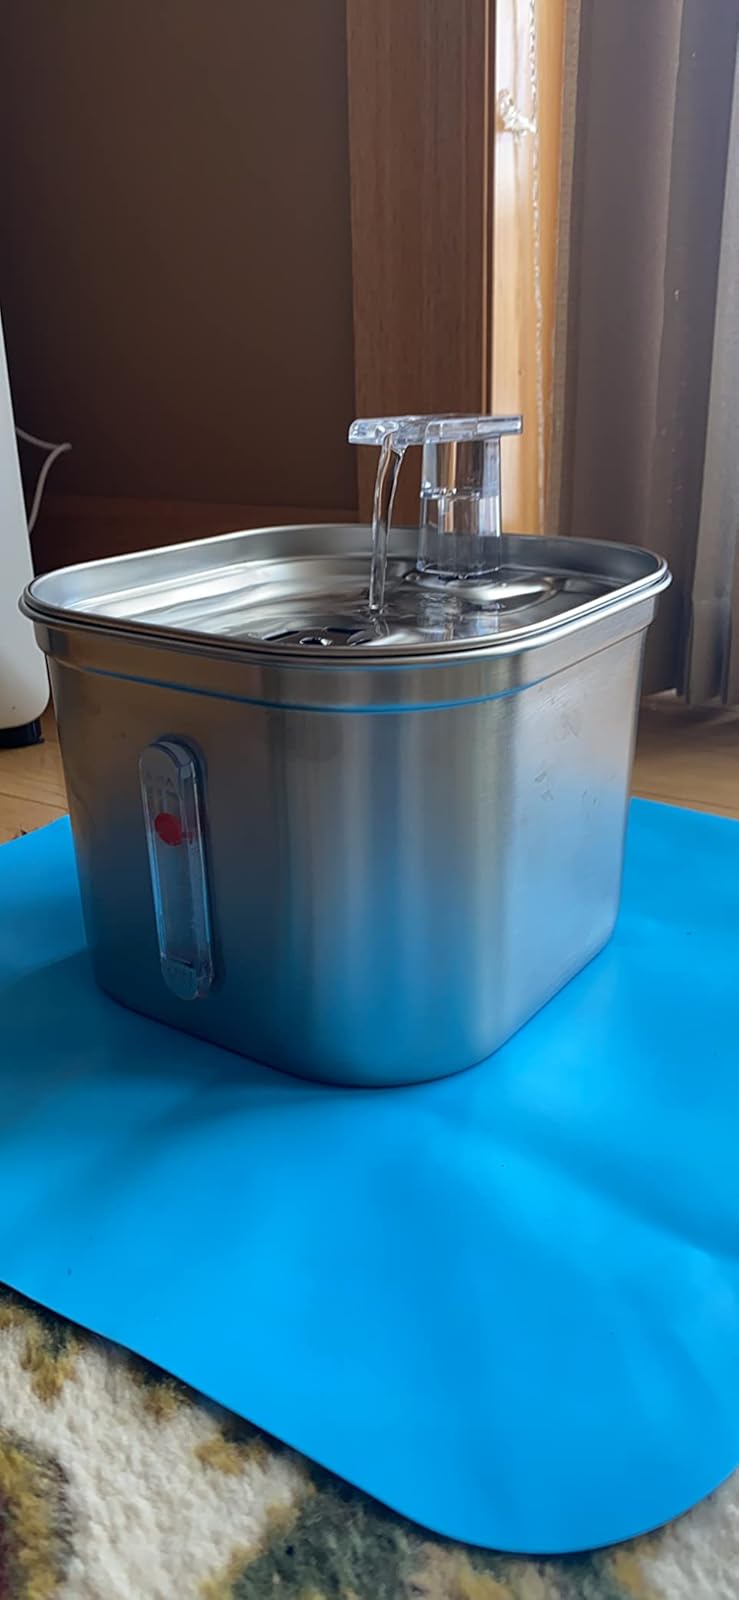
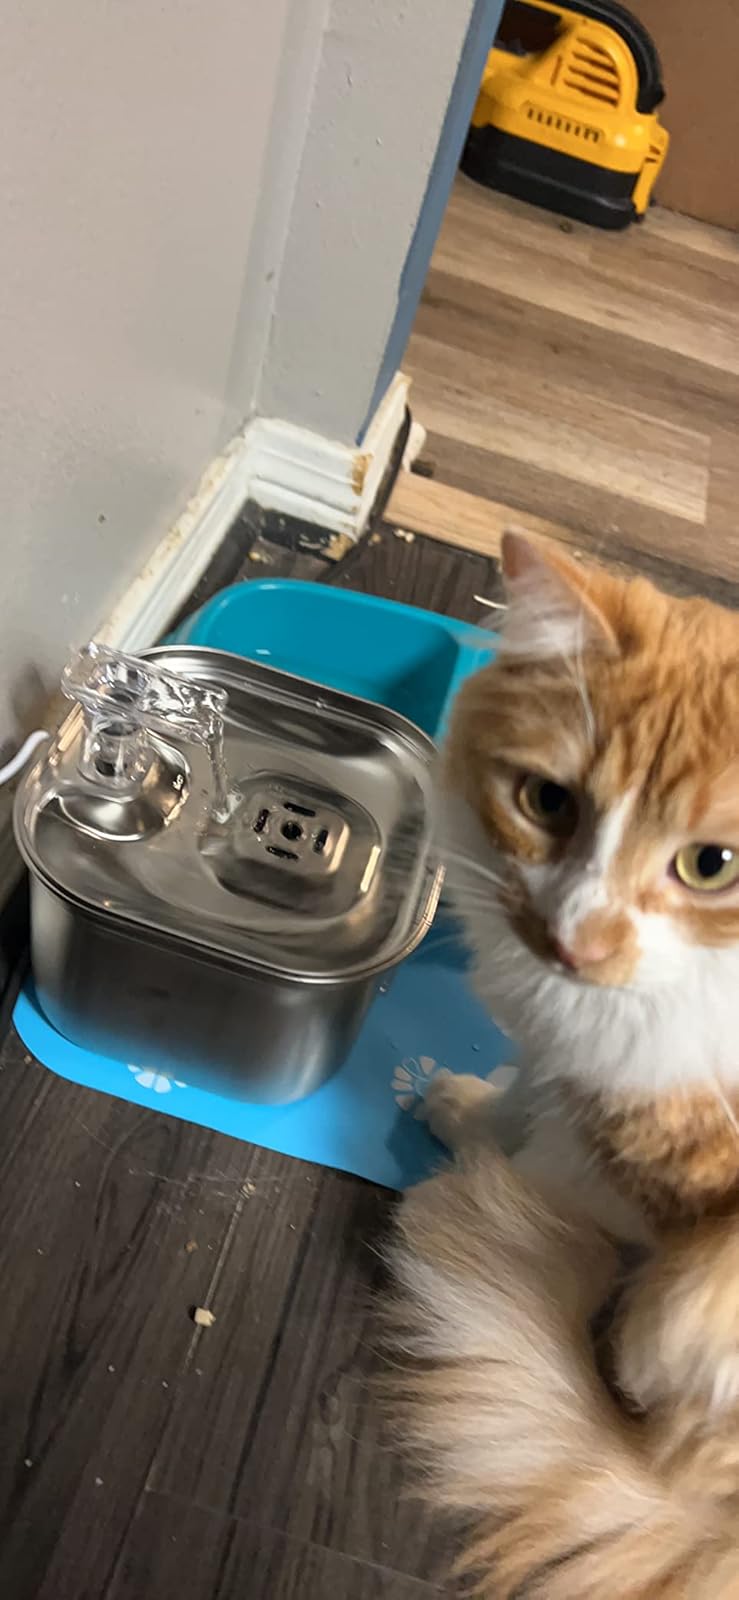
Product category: items_bowl
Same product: yes